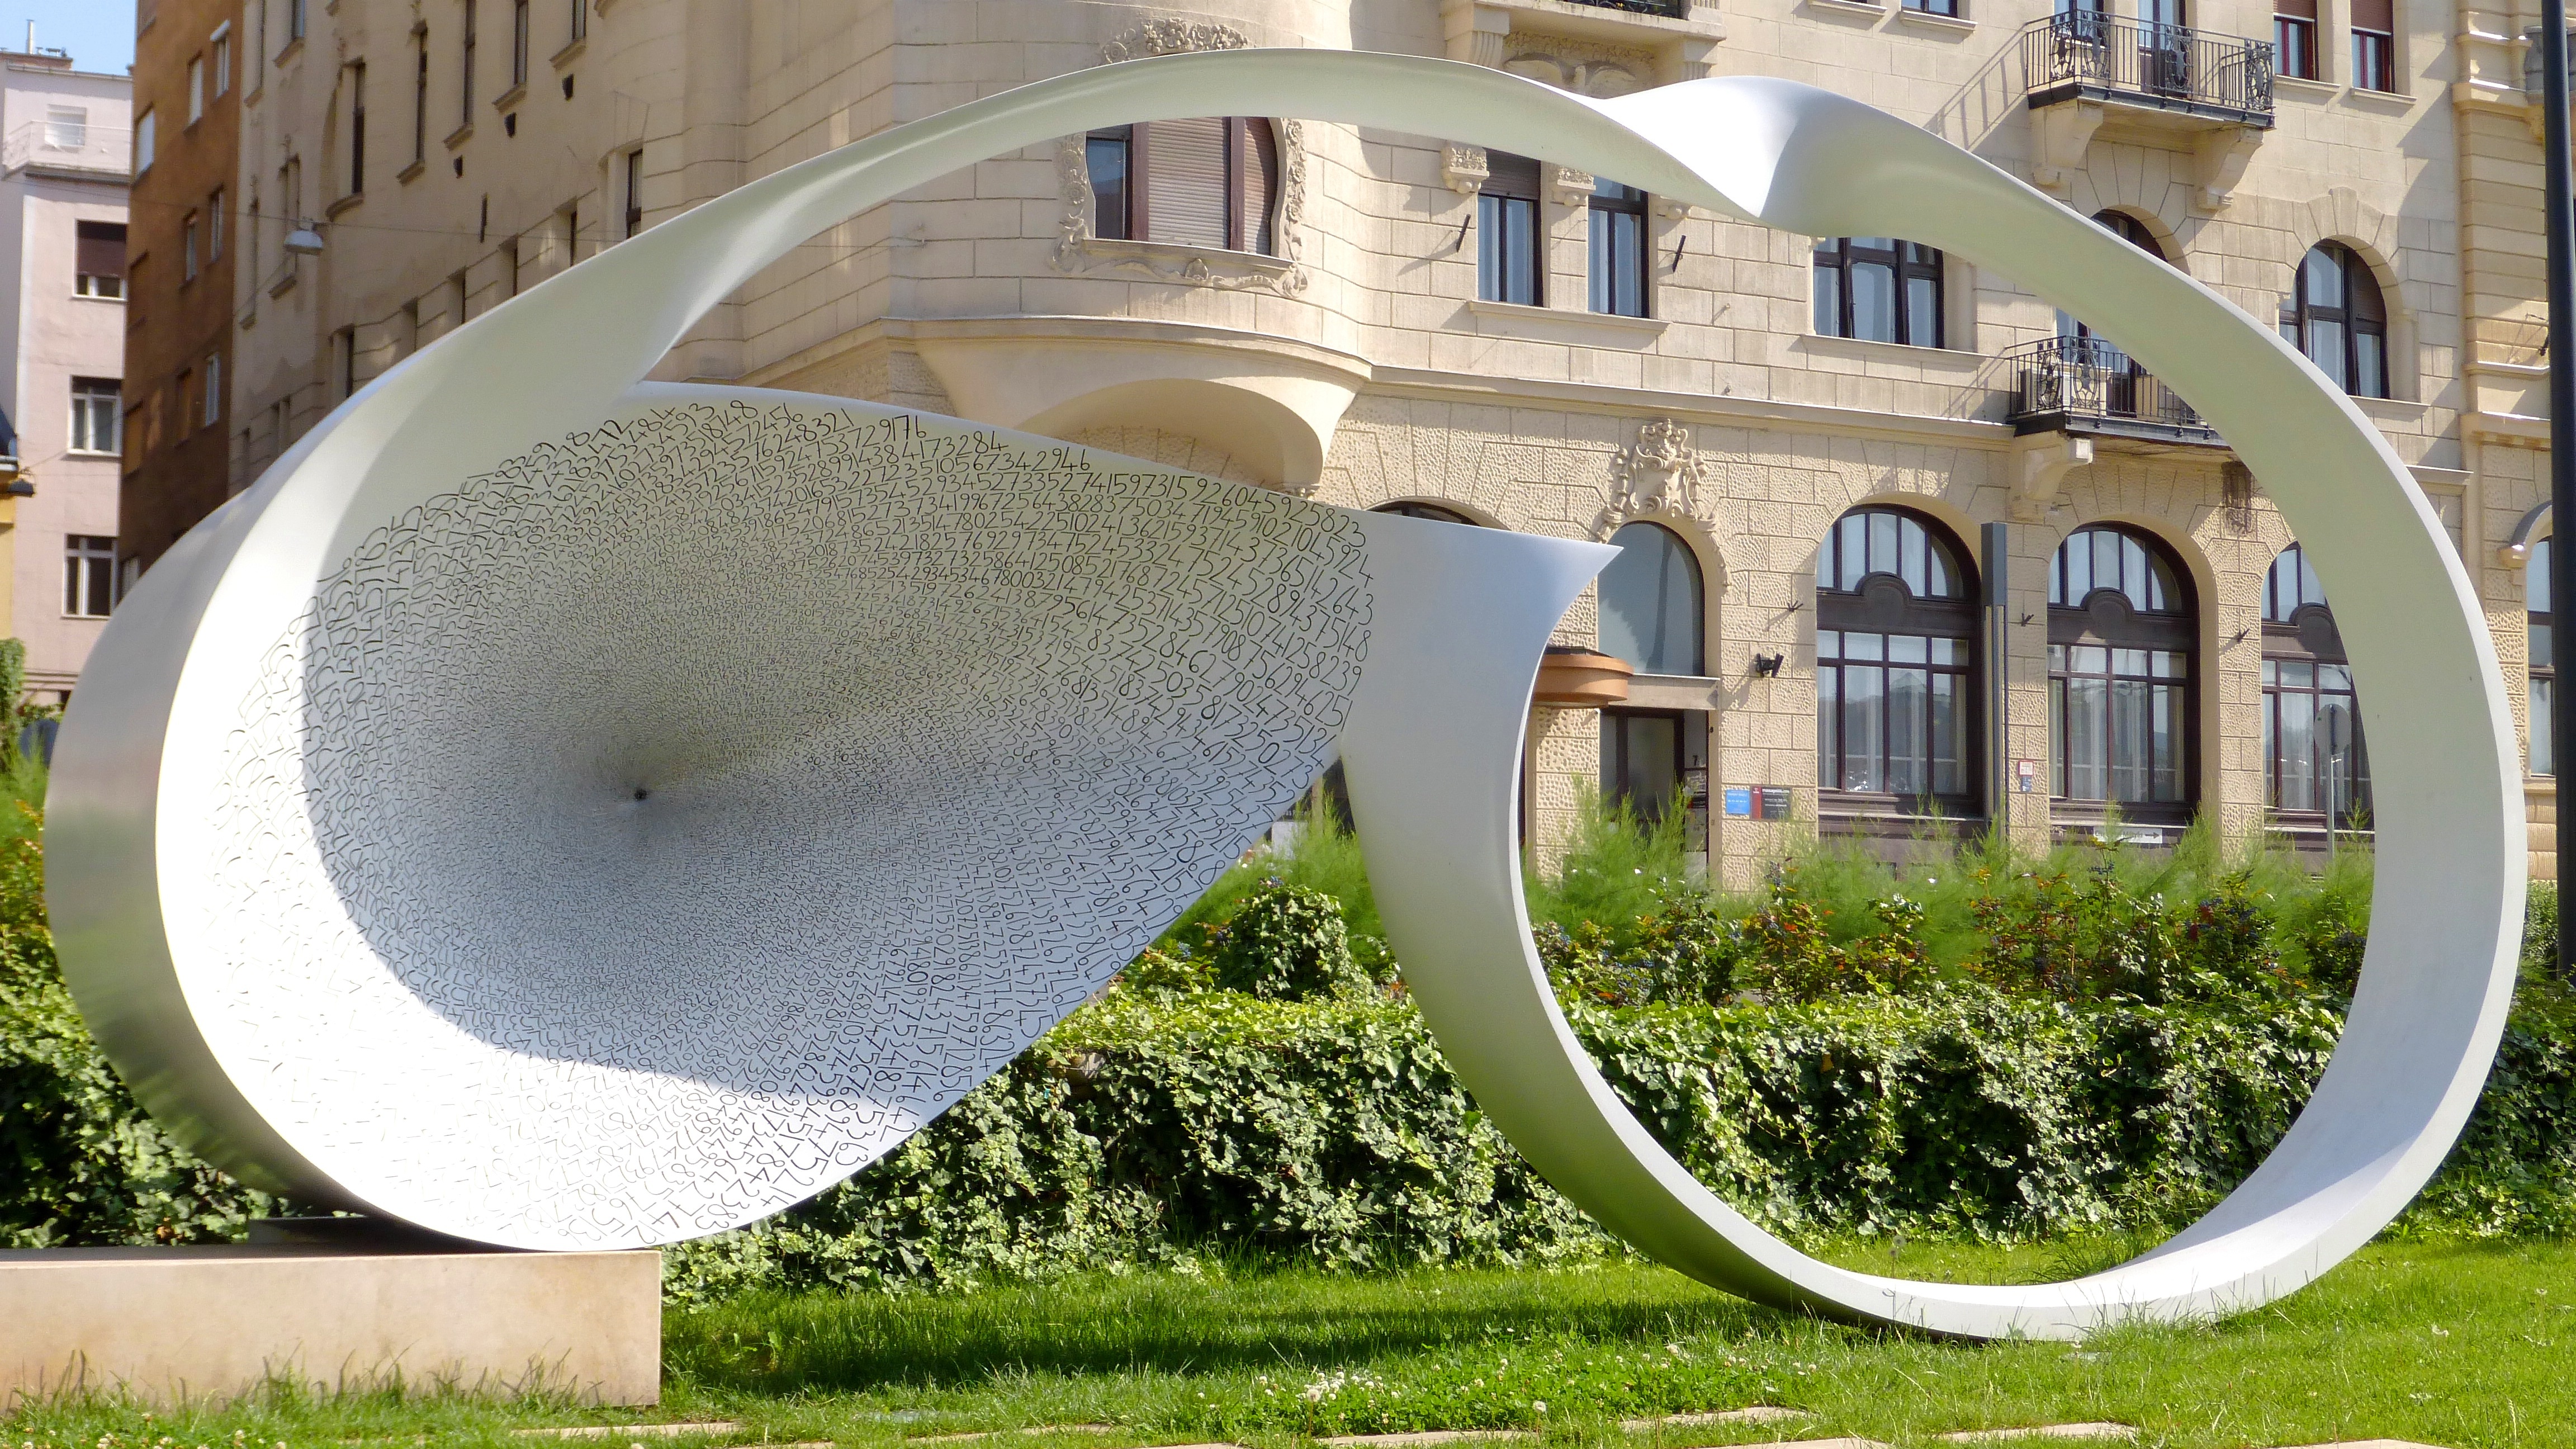
architecture, monument, arch, square, sculpture, arches, budapest, hungary, holocaust, estate, 15th of march, course of life, spiral shape, funnel numbers, street statue